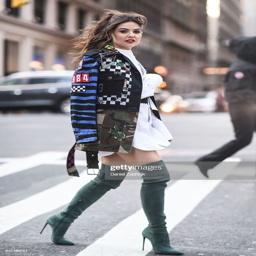
actor is seen on the streets wearing a jacket , shirt dress , belt and person boots .